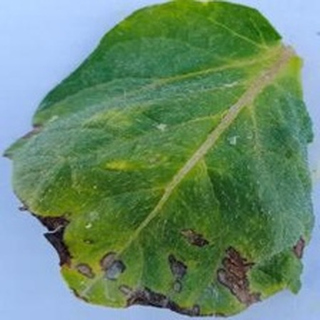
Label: potato_late_blight